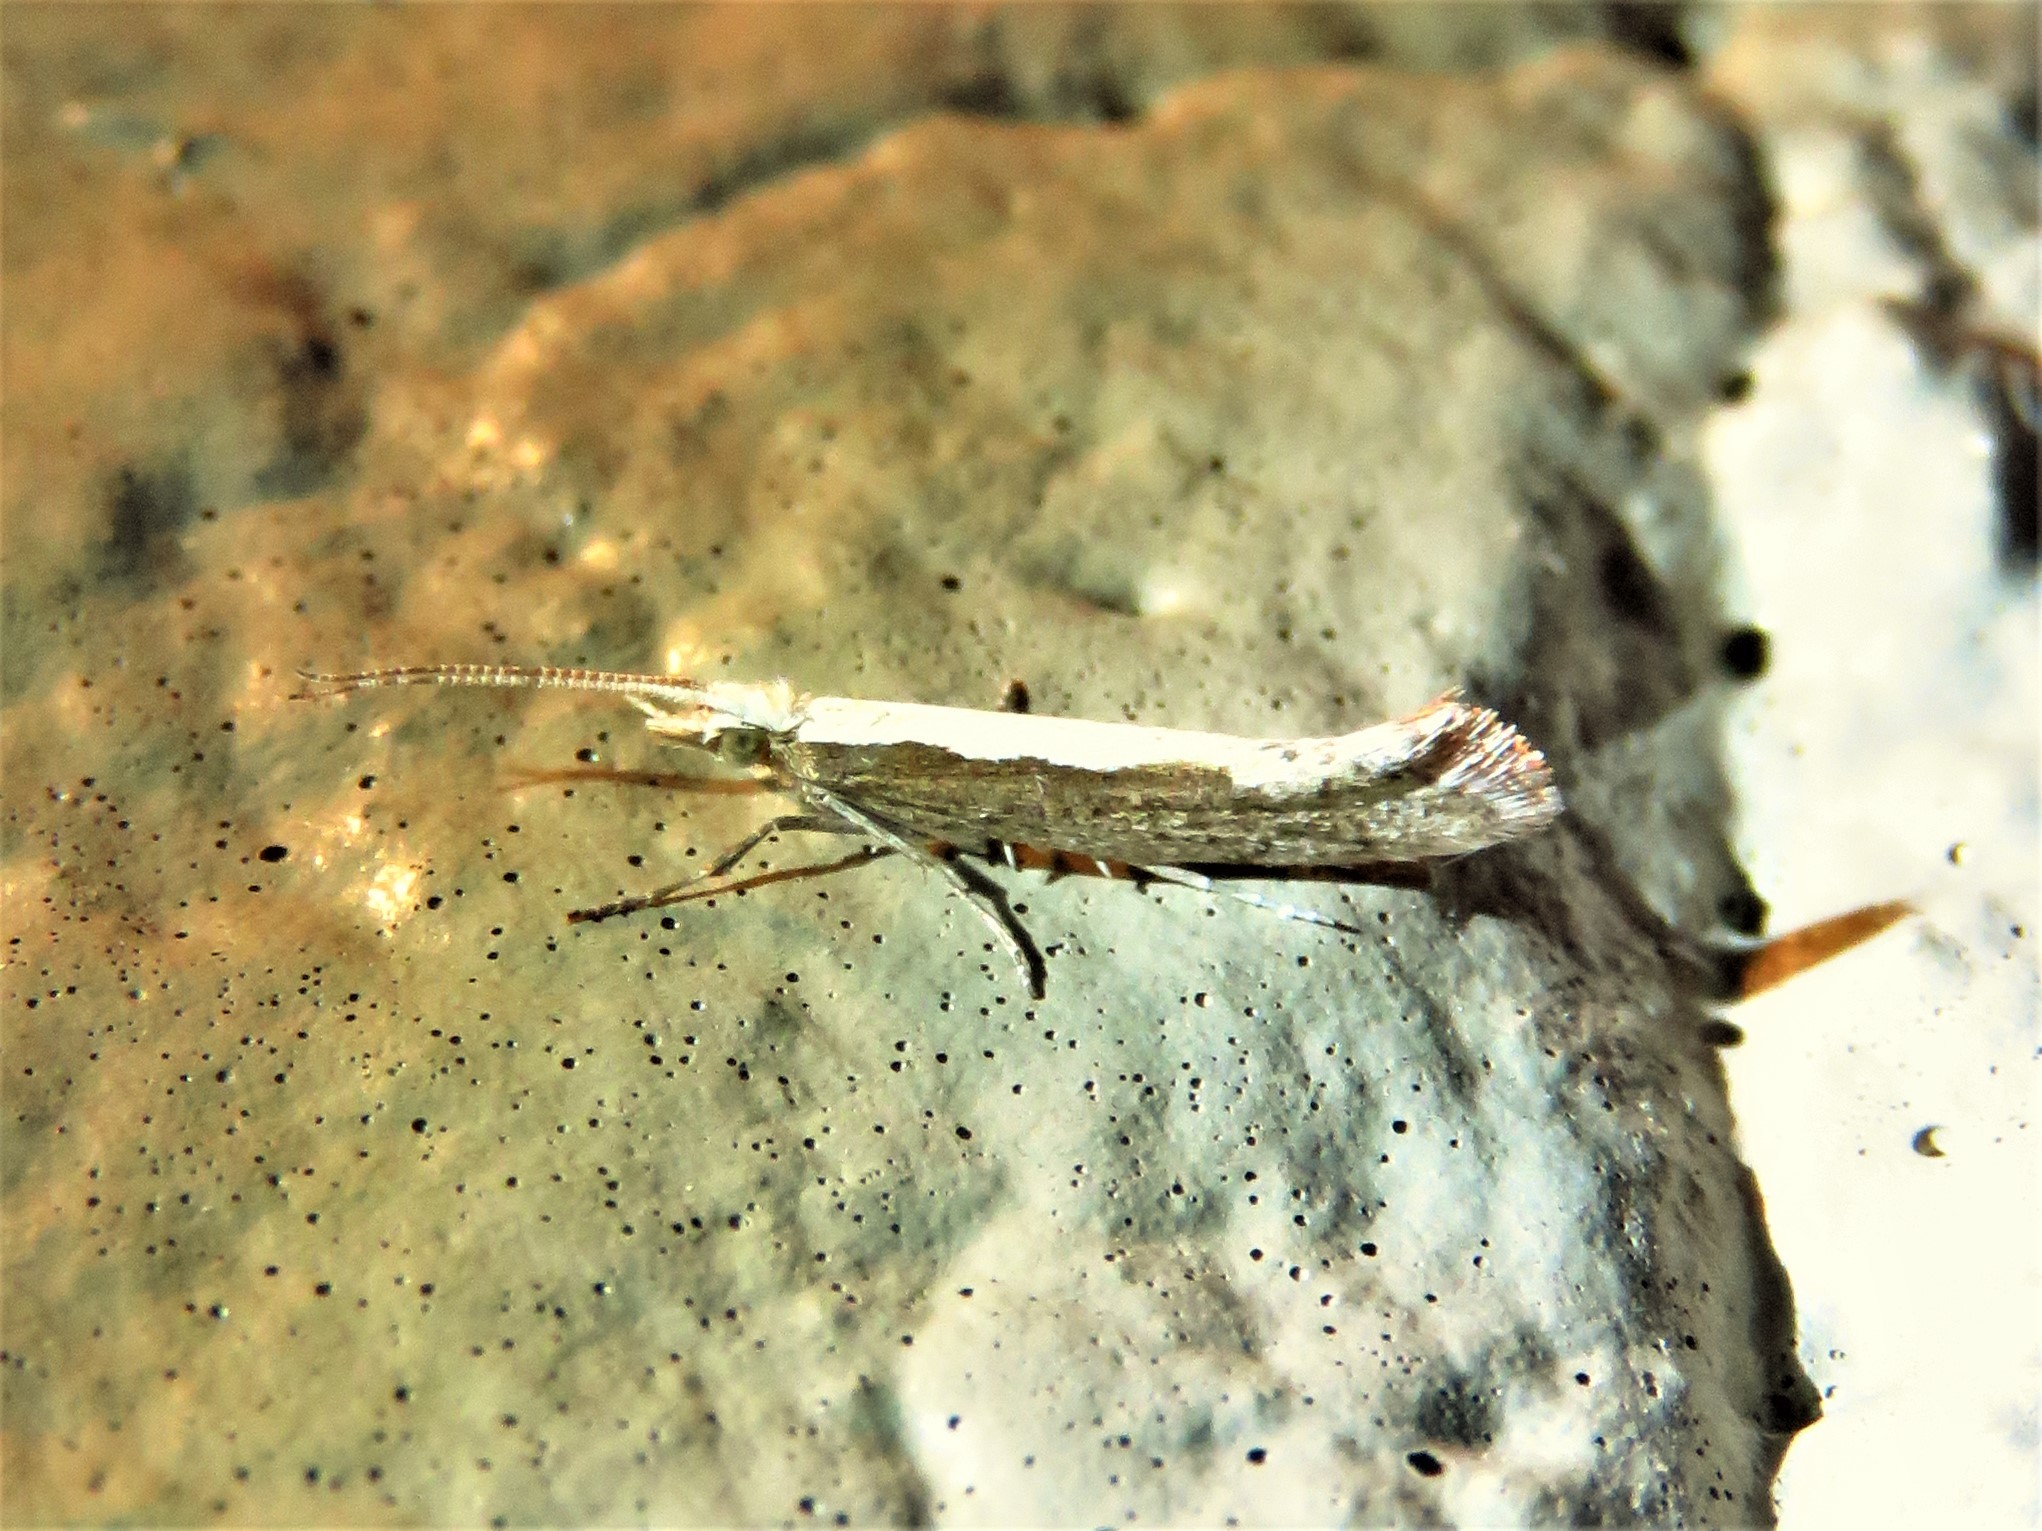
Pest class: diamondback_moth